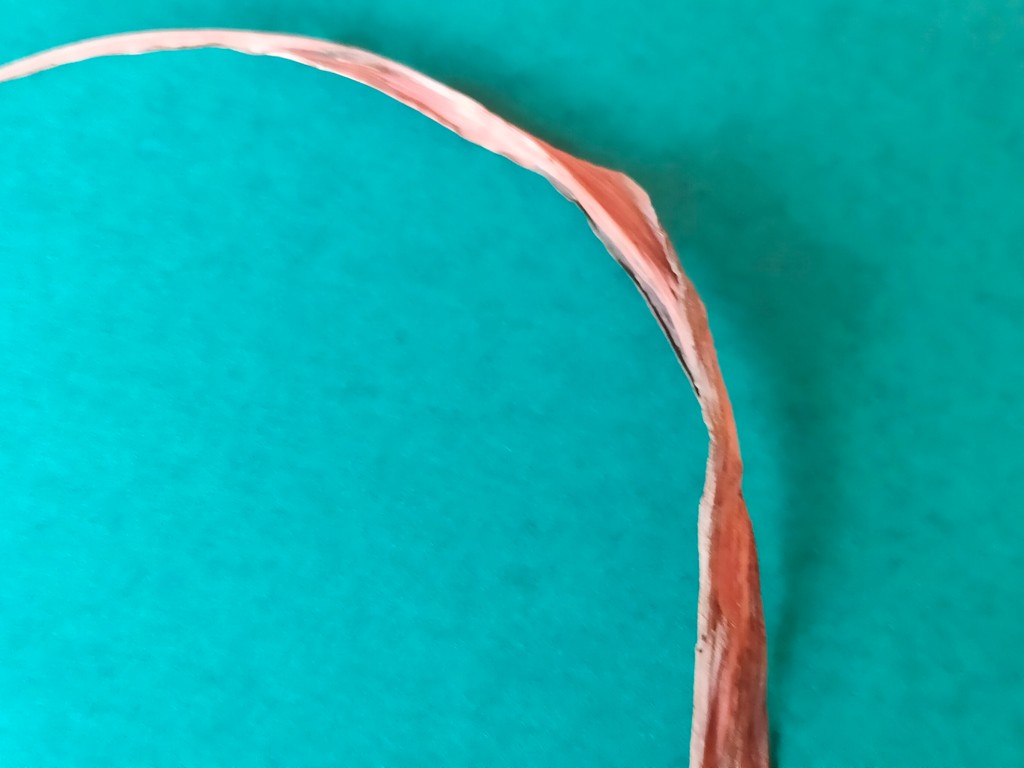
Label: Dried